History of New Italy, New South Wales

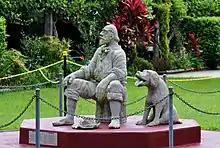
The Pioneer and his Dog sculpture, 2011

The New Italy settlement covers an area of and represents an unusual phase of settlement in New South Wales. It is the only known settlement of its type in New South Wales.